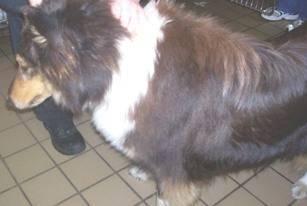
dog